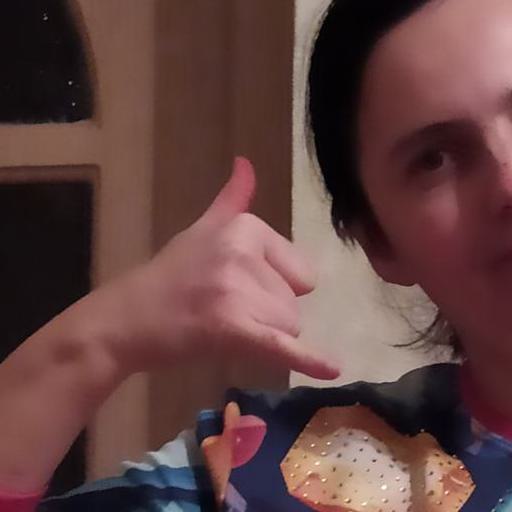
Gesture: call